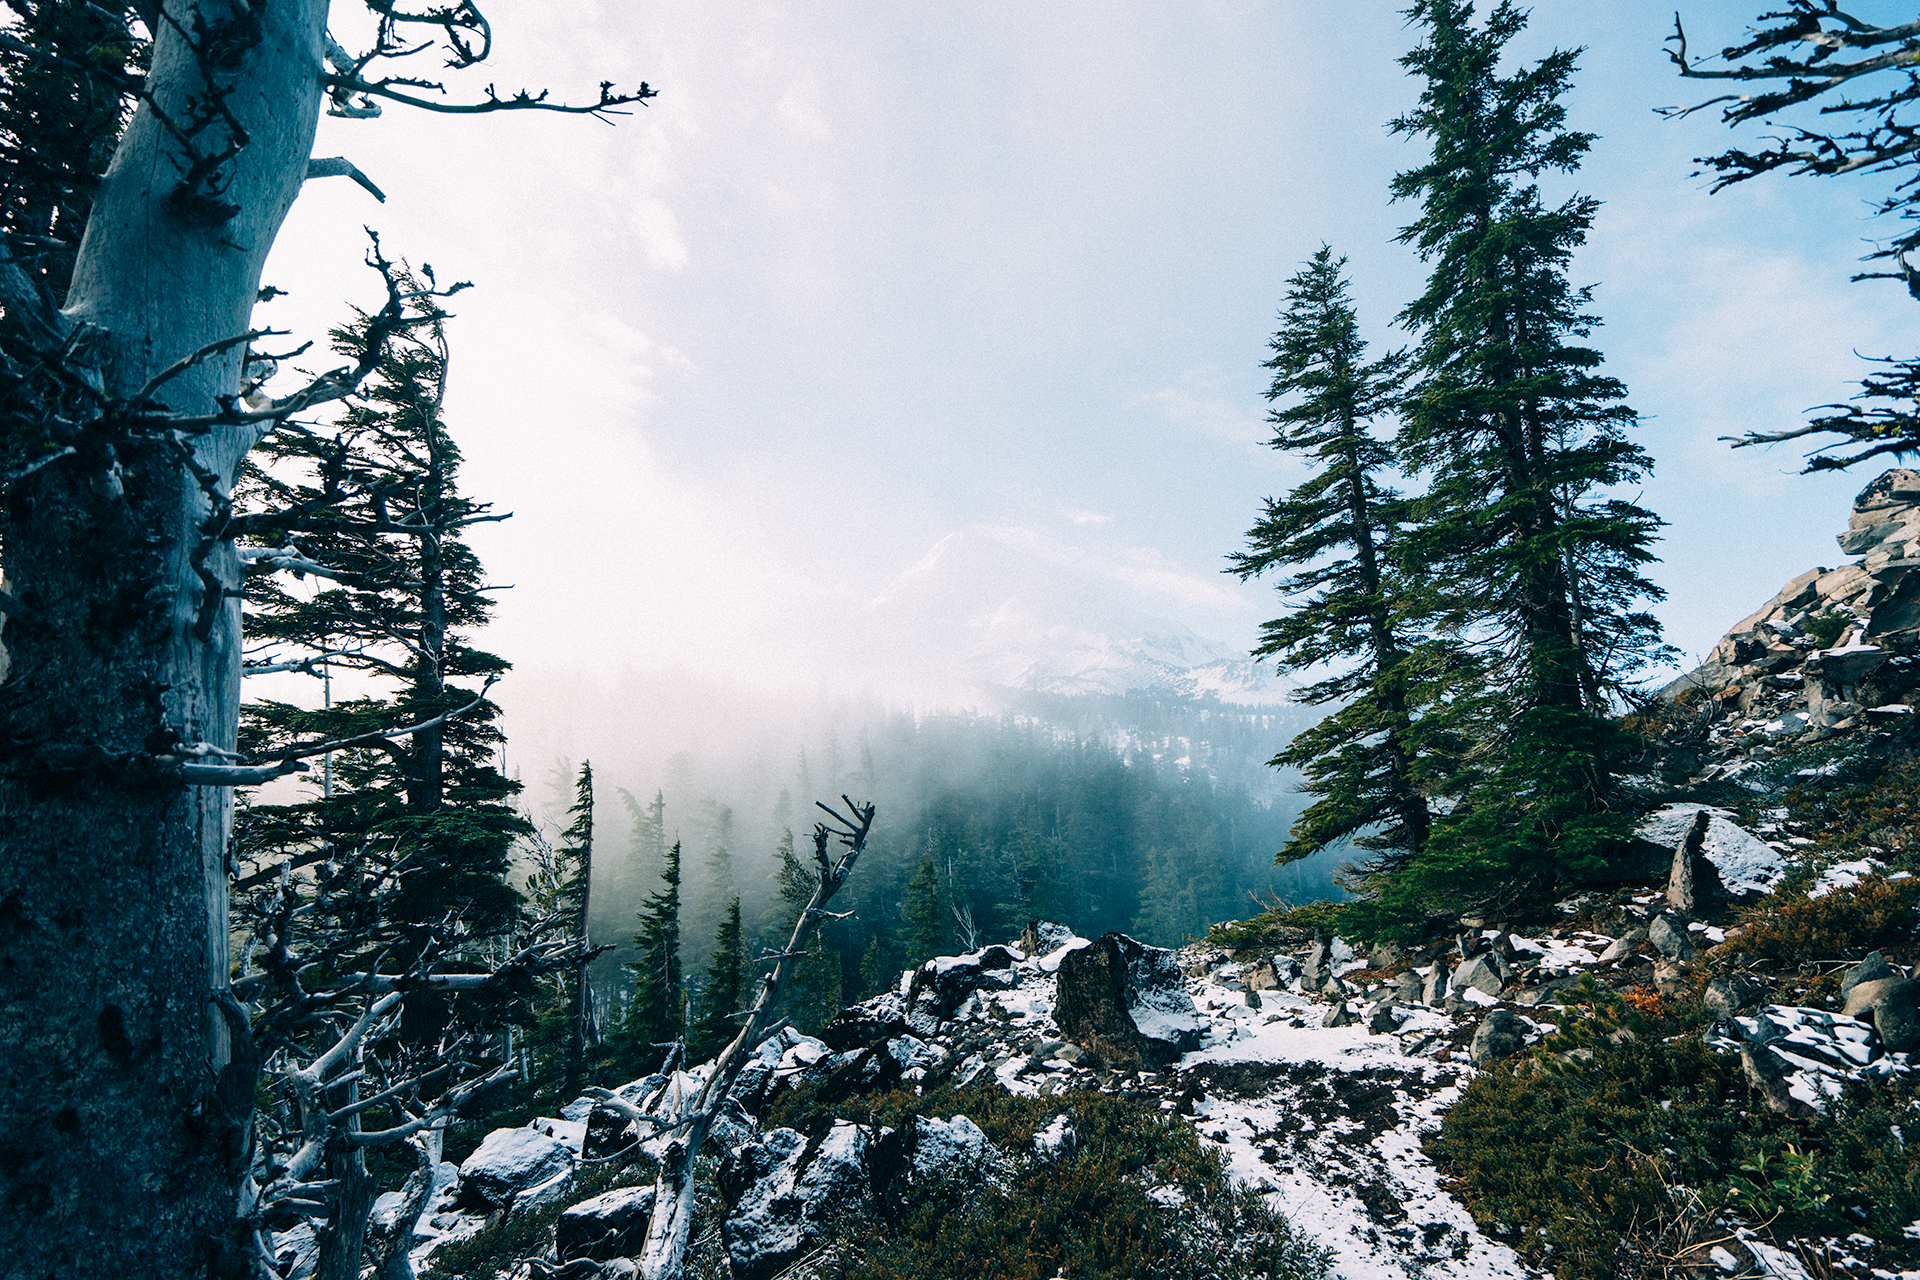
tree, nature, forest, wilderness, mountain, snow, winter, plant, fog, trail, mountain range, weather, fir, season, ridge, summit, spruce, mountains, alps, woodland, habitat, ecosystem, atmospheric phenomenon, woody plant, mountainous landforms